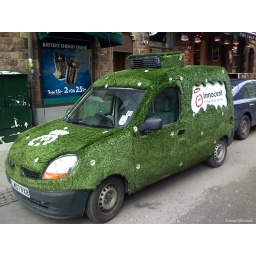
A cool car i spotted while walking in Stockholm! Picture taken with the iphone, hence the quality :)